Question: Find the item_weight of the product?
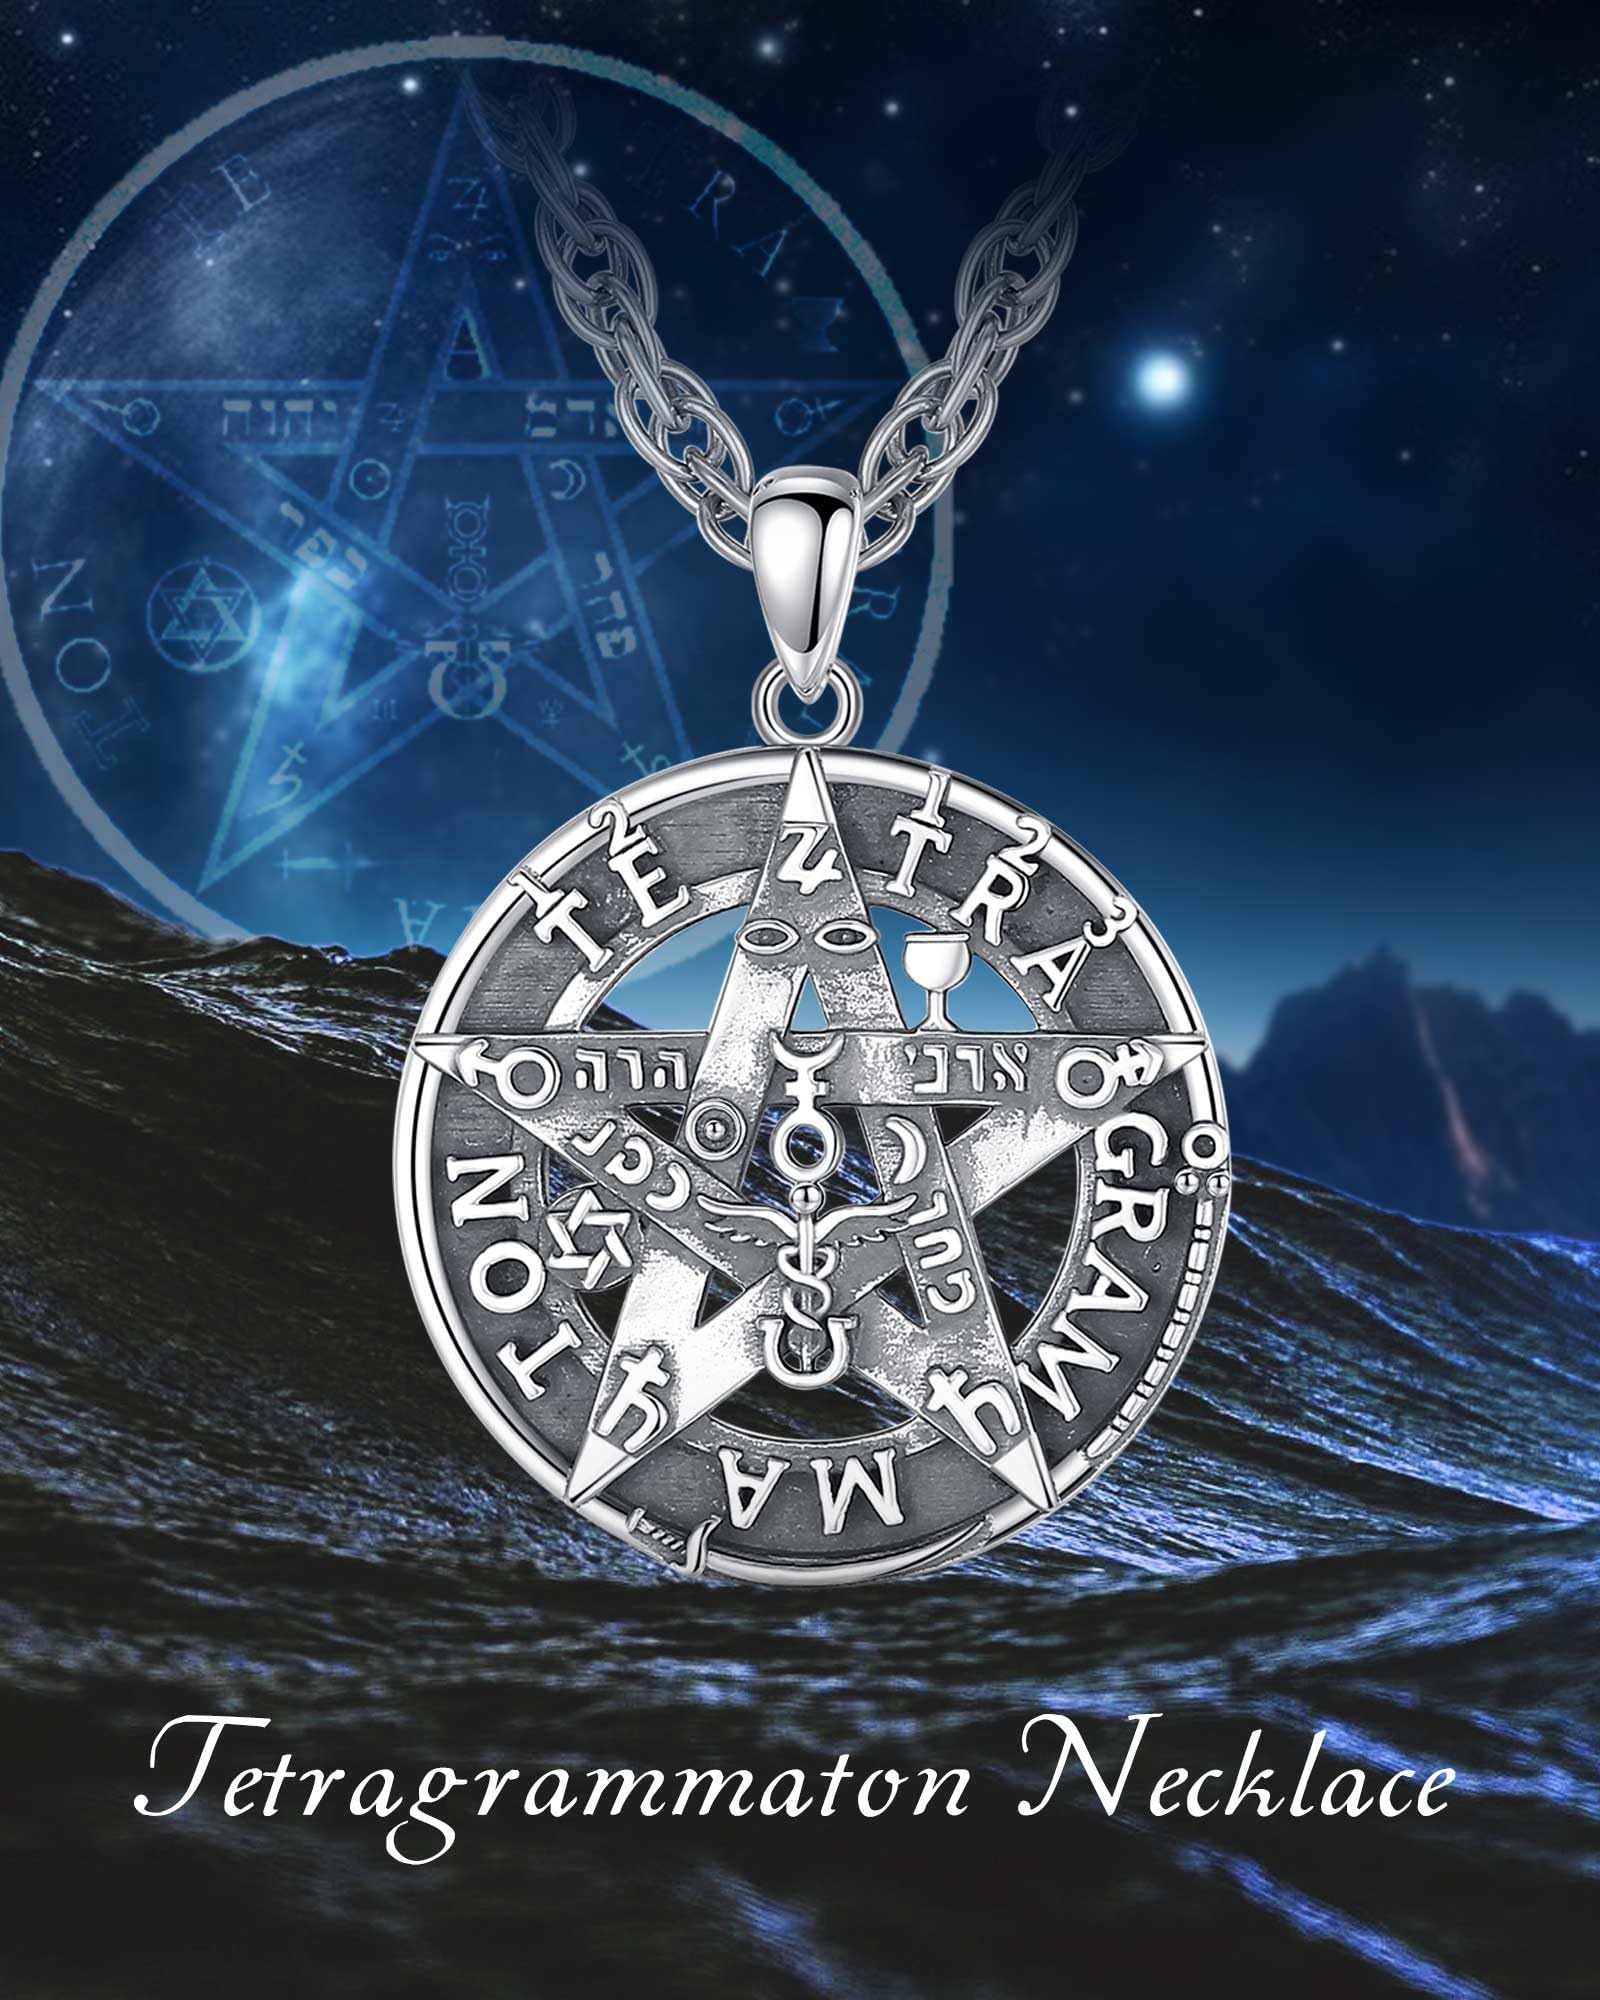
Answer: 2.0 gram